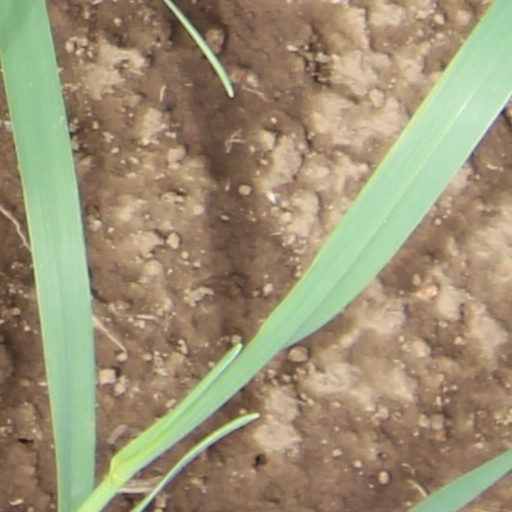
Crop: wheat